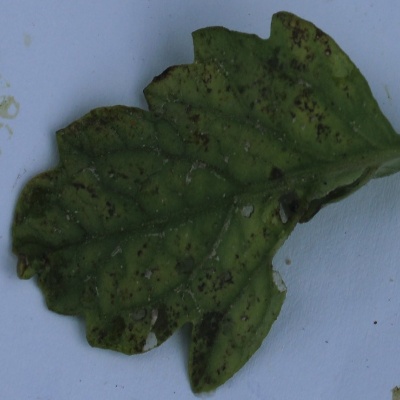
Crop: Tomato
Condition: septoria leaf spot